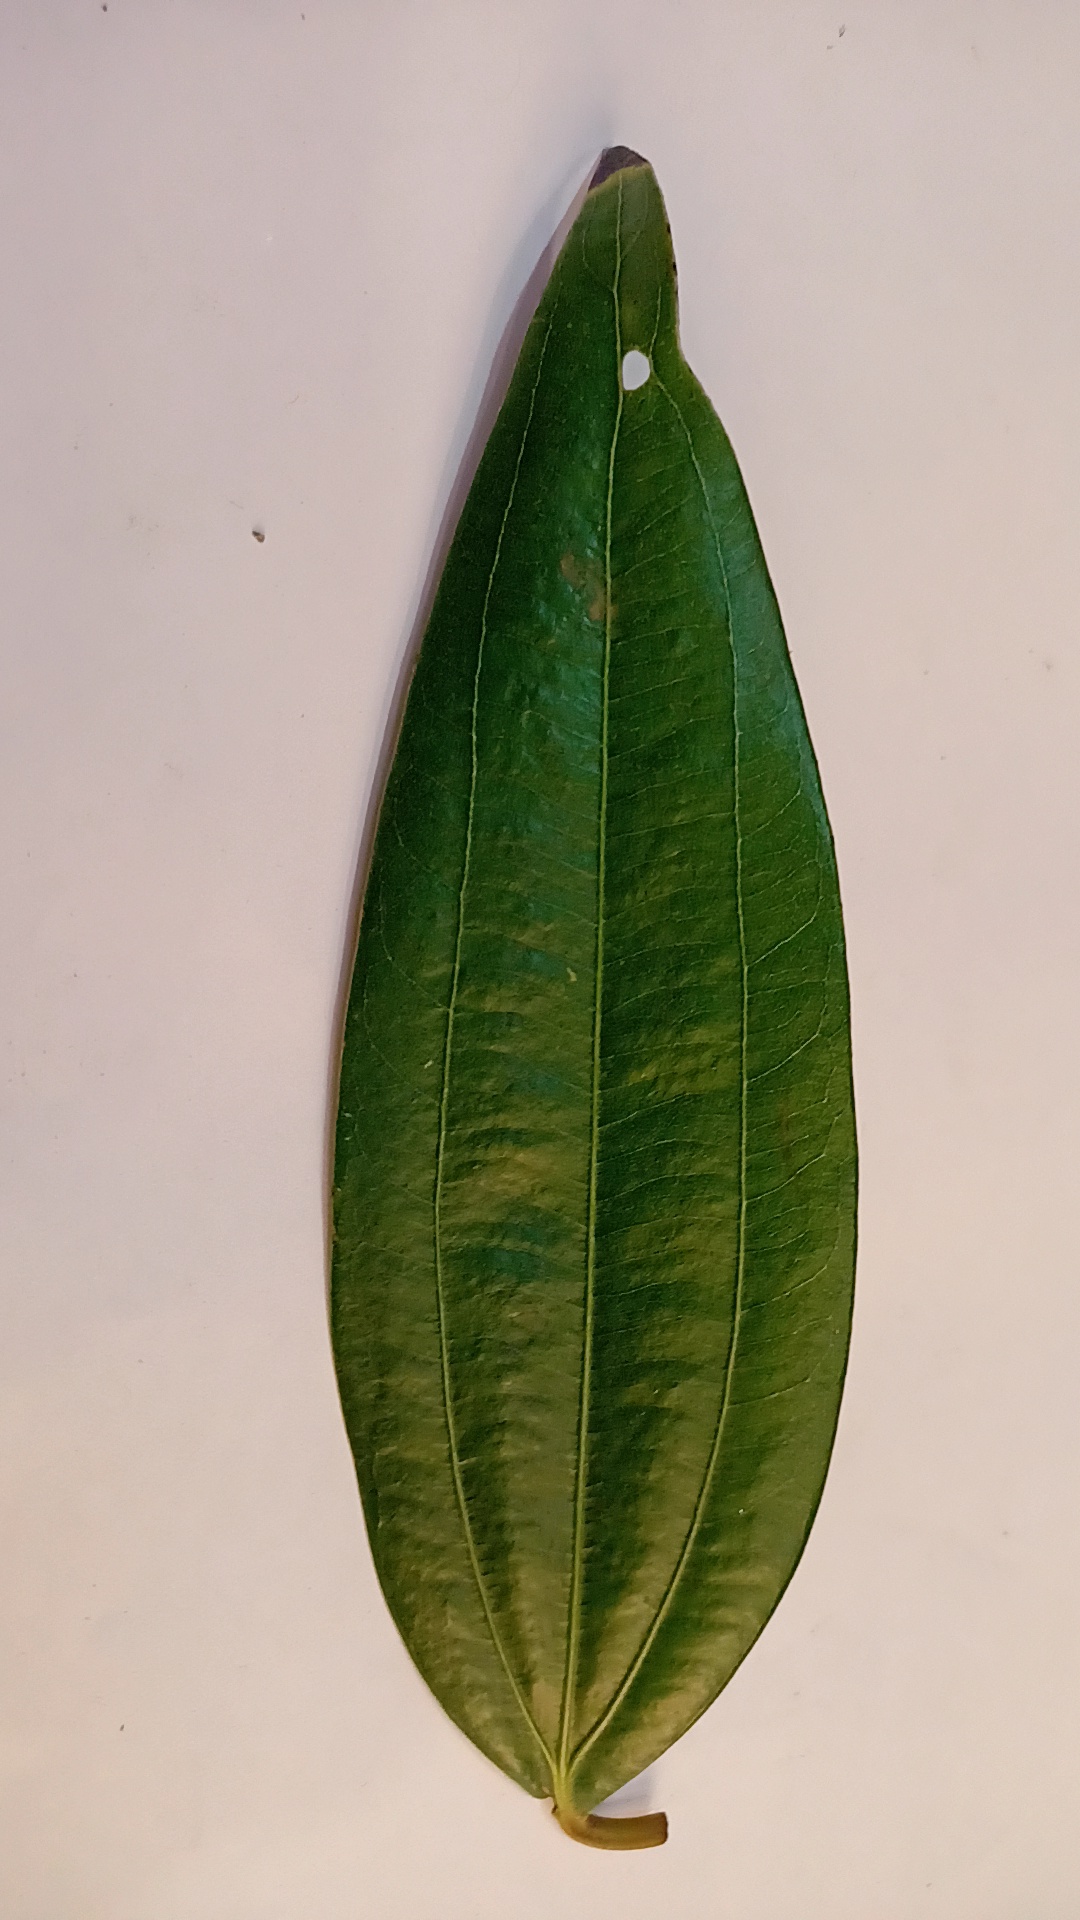
Label: Disease